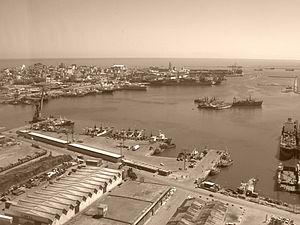
Le vingt-sixième étage de la tour de télécommunications ANTEL est un des plus hauts points de la ville de Montevideo, Uruguay. De là fut prise cette photo qui montre une partie du port de commerce de Montevideo et de son terminal maritime. Une table Sépia de 70% a été ajoutée pour donner un effet ancien à la photo.